Tullia Magrini

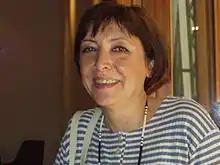
Tullia Magrini in 2004

Tullia Magrini (15 April 1950 – 24 July 2005) was an Italian anthropologist, an Associate Professor of Anthropology of Music at the University of Bologna.